Harran

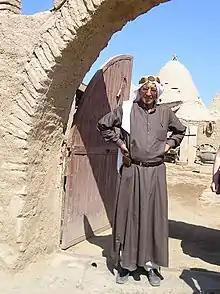
A man from Harran

As of a count conducted in 2002, Harran had 2,760 beehive houses though the number in the old town has since declined to a few dozen. Some of the beehive houses remained inhabited until the 1980s but they are today mainly used as store houses and barns and have been under conservation since 1979. One of the oldest extant buildings in Harran is a beehive complex that today serves as the Harran Culture House ("Harran Kültür Evi"), a local museum and restaurant. The Culture House building was originally built 1800 but fell into ruins at some point and was rebuilt for tourism purposes in 1999. The museum showcases artefacts as well as traditional jewelry and clothes from the region surrounding Harran.